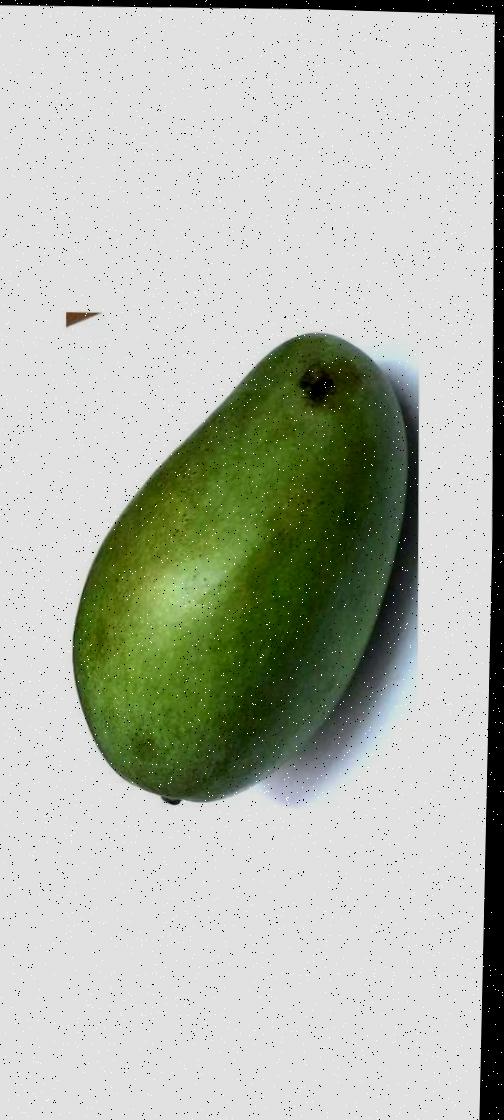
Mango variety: Rupali